History of animal rights

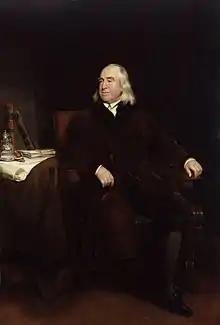
Jeremy Bentham: "The time will come, when humanity will extend its mantle over every thing which breathes."

Four years later, one of the founders of modern utilitarianism, the English philosopher Jeremy Bentham (1748–1832), although opposed to the concept of natural rights, argued that it was the ability to suffer that should be the benchmark of how we treat other beings. Bentham states that the capacity for suffering gives the right to equal consideration; equal consideration is that the interests of any being affected by an action are to be considered and have the equal interest of any other being. If rationality were the criterion, he argued, many humans, including infants and the disabled, would also have to be treated as though they were things. He did not conclude that humans and nonhumans had equal moral significance, but argued that the latter's interests should be taken into account. He wrote in 1789, just as African slaves were being freed by the French: